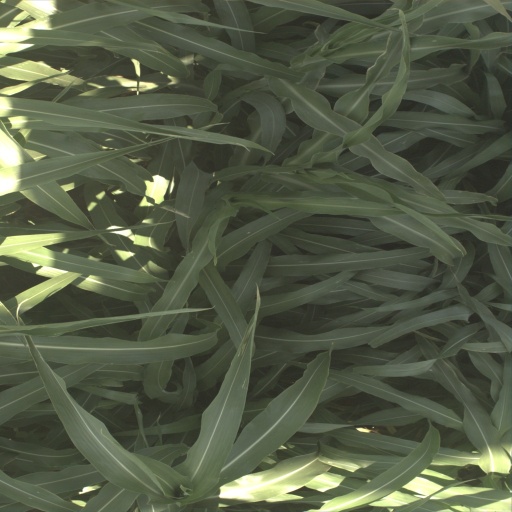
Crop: sorghum